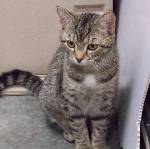
Label: cat